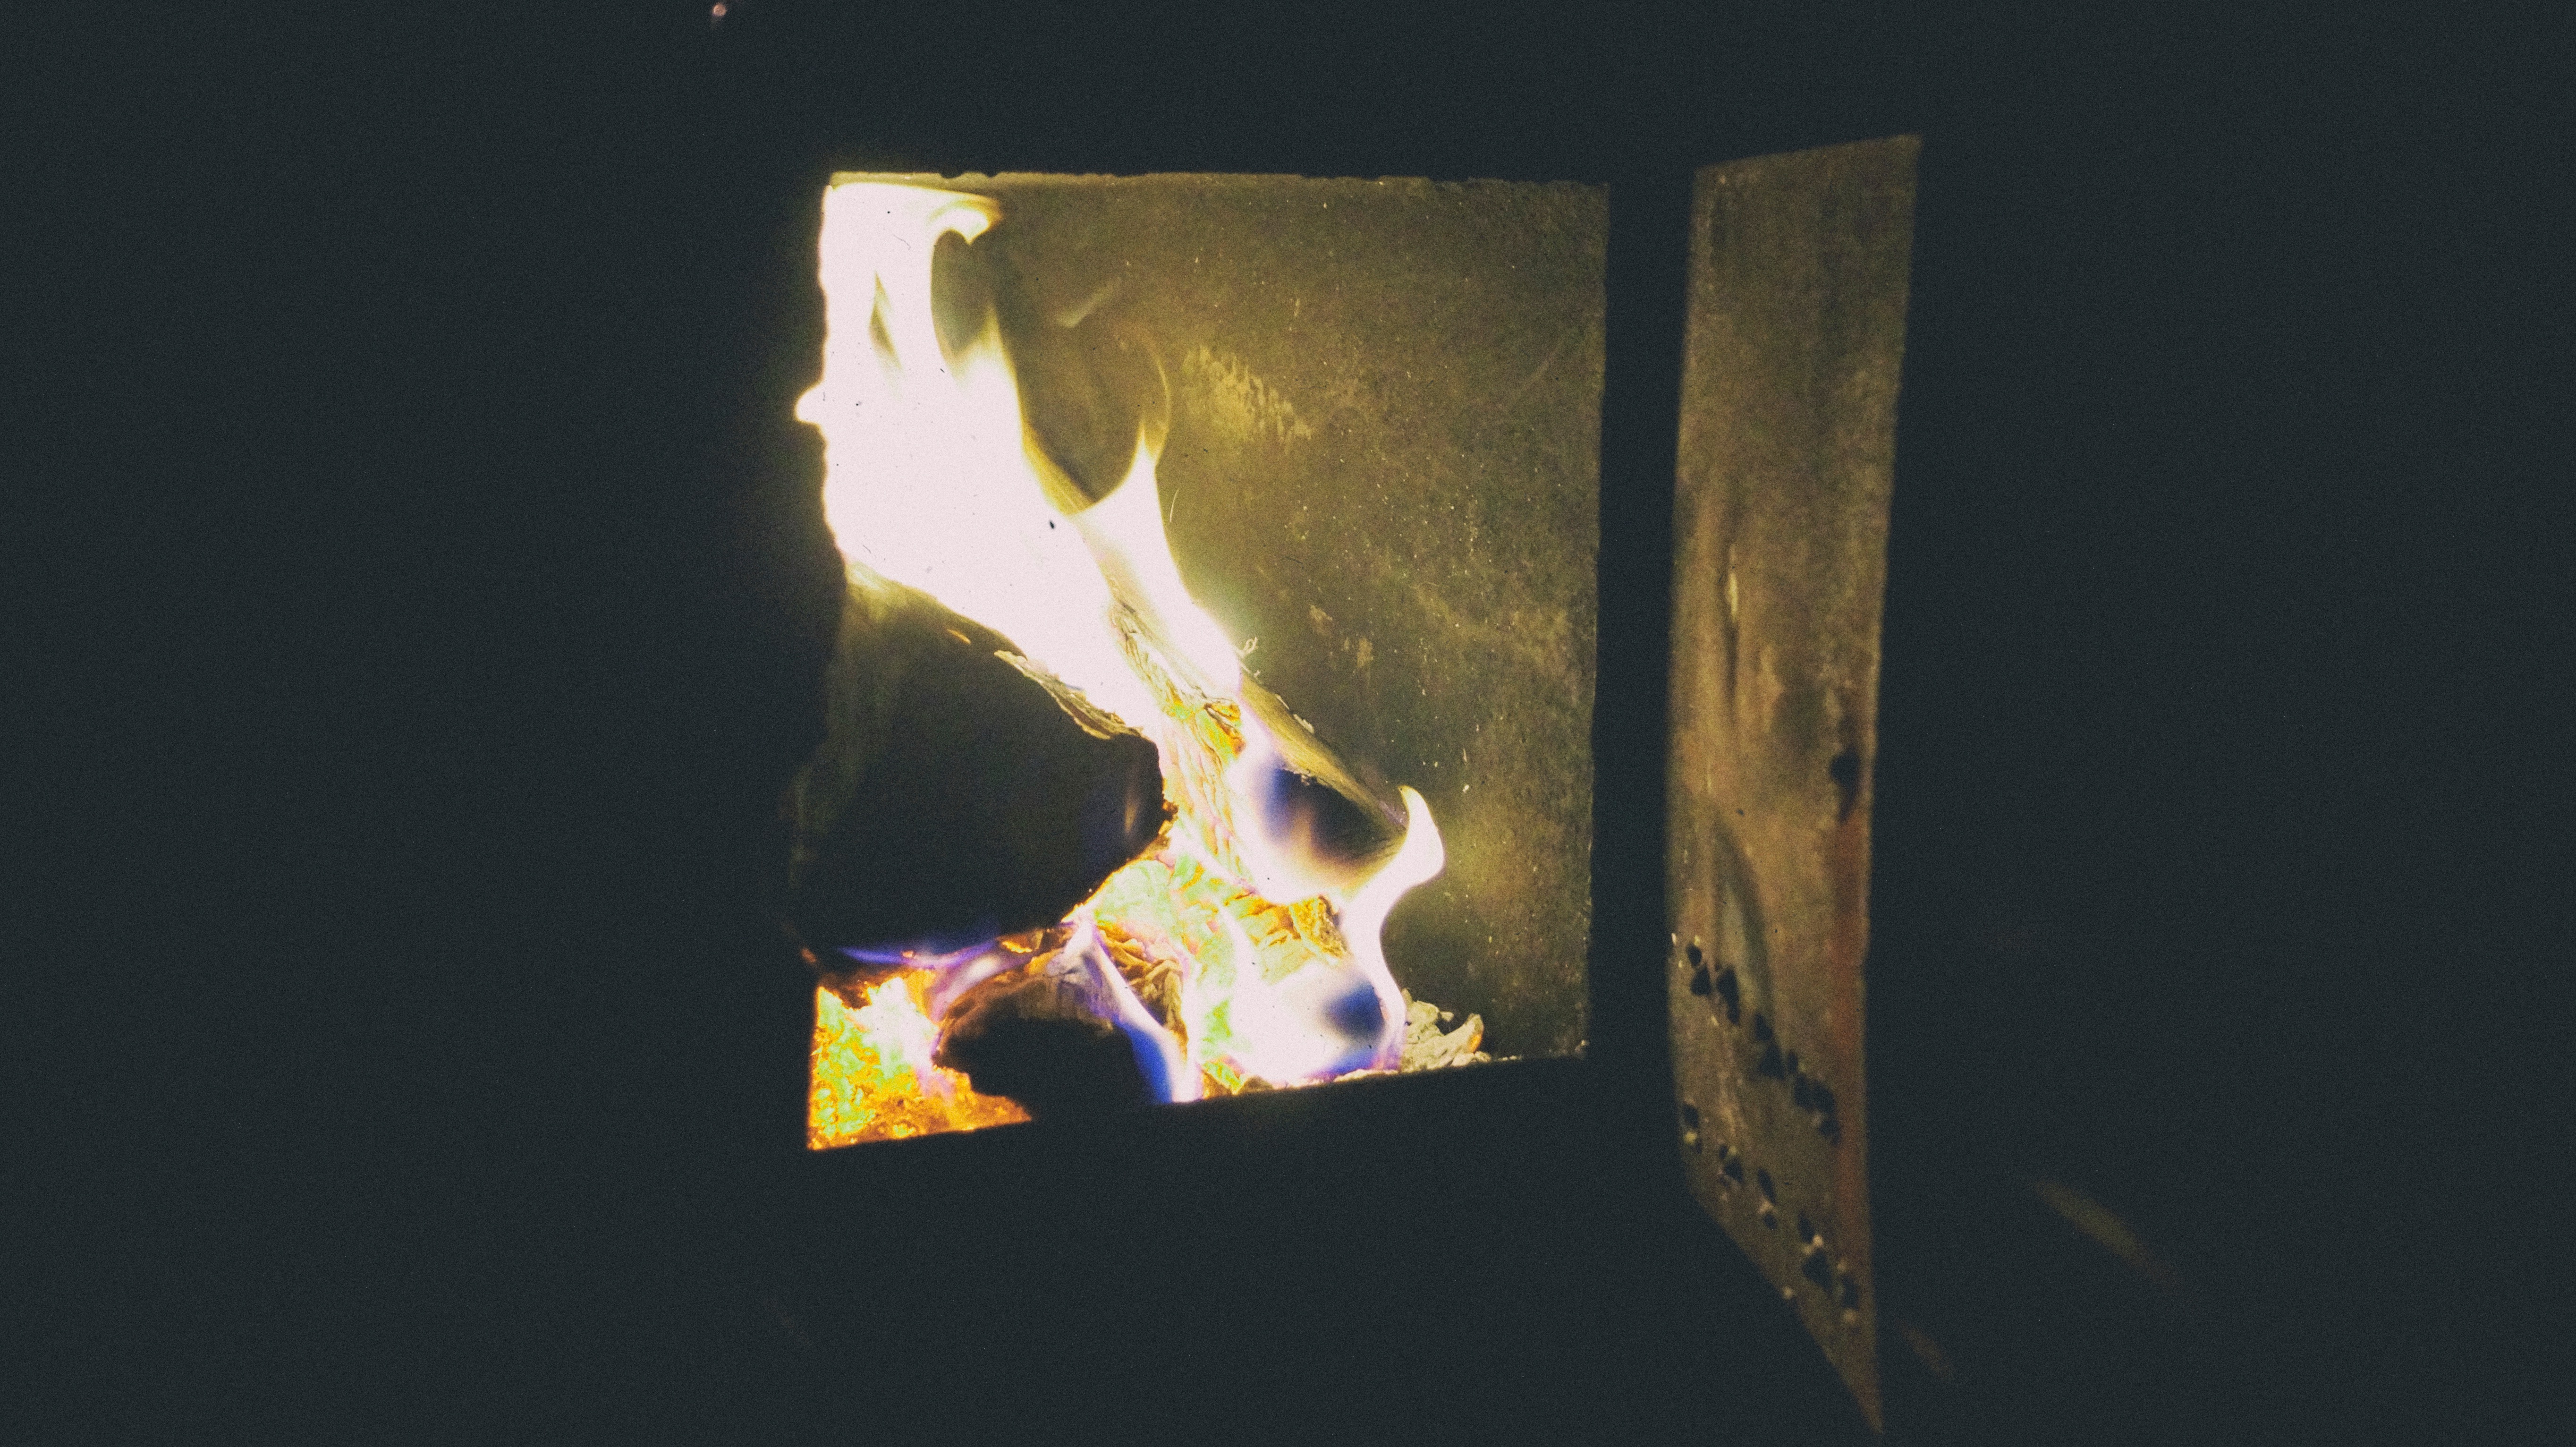
light, color, flame, fire, darkness, yellow, lighting, screenshot, computer wallpaper